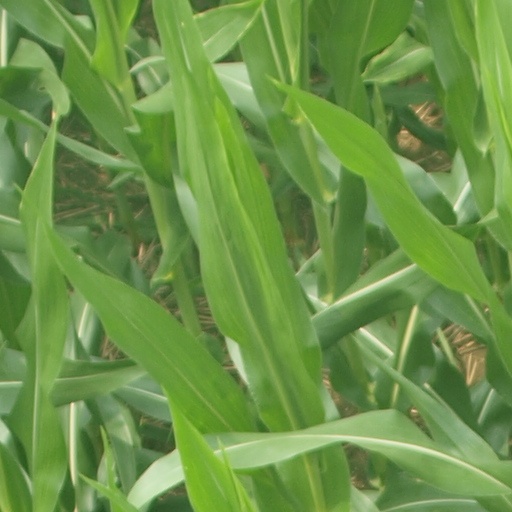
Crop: maize; corn